Yoon Hyun-min

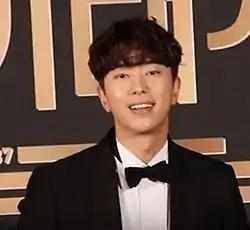
Yoon in December 2017

After graduating from Cheongwon high school, Yoon was a baseball player for the Hanwha Eagles in 2005 and the Doosan Bears in 2006. He fell in love with the stage after watching "Finding Kim Jong-wook", and quit sports to start acting in 2007, starring in the musical "Spring Awakening".